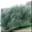
Label: willow_tree